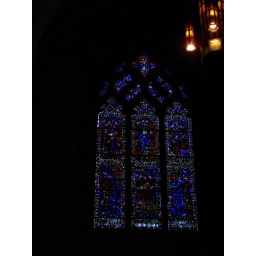
Stained glass window in Princeton Chapel.